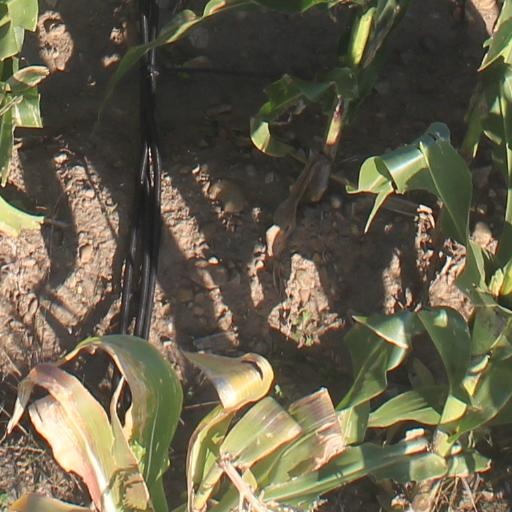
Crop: maize; corn